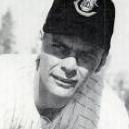
Age: 26